Iván Markó

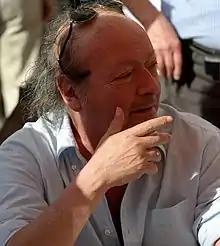
Markó in 2014

Iván Markó (29 March 1947 – 21 April 2022) was a Hungarian choreographer and ballet dancer.